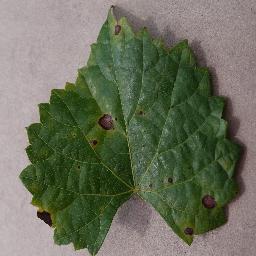
Label: Grape___Black_rot